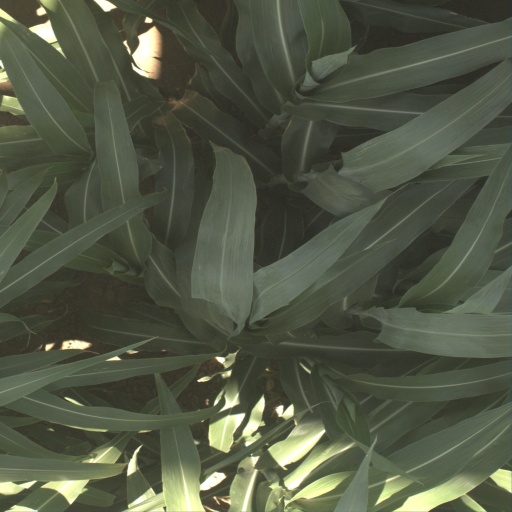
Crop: sorghum